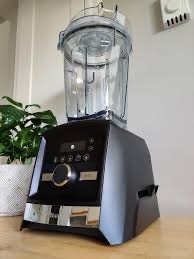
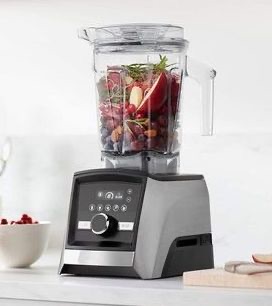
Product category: items_blender
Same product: yes